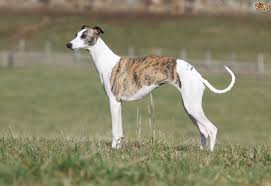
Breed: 234-n000065-whippet